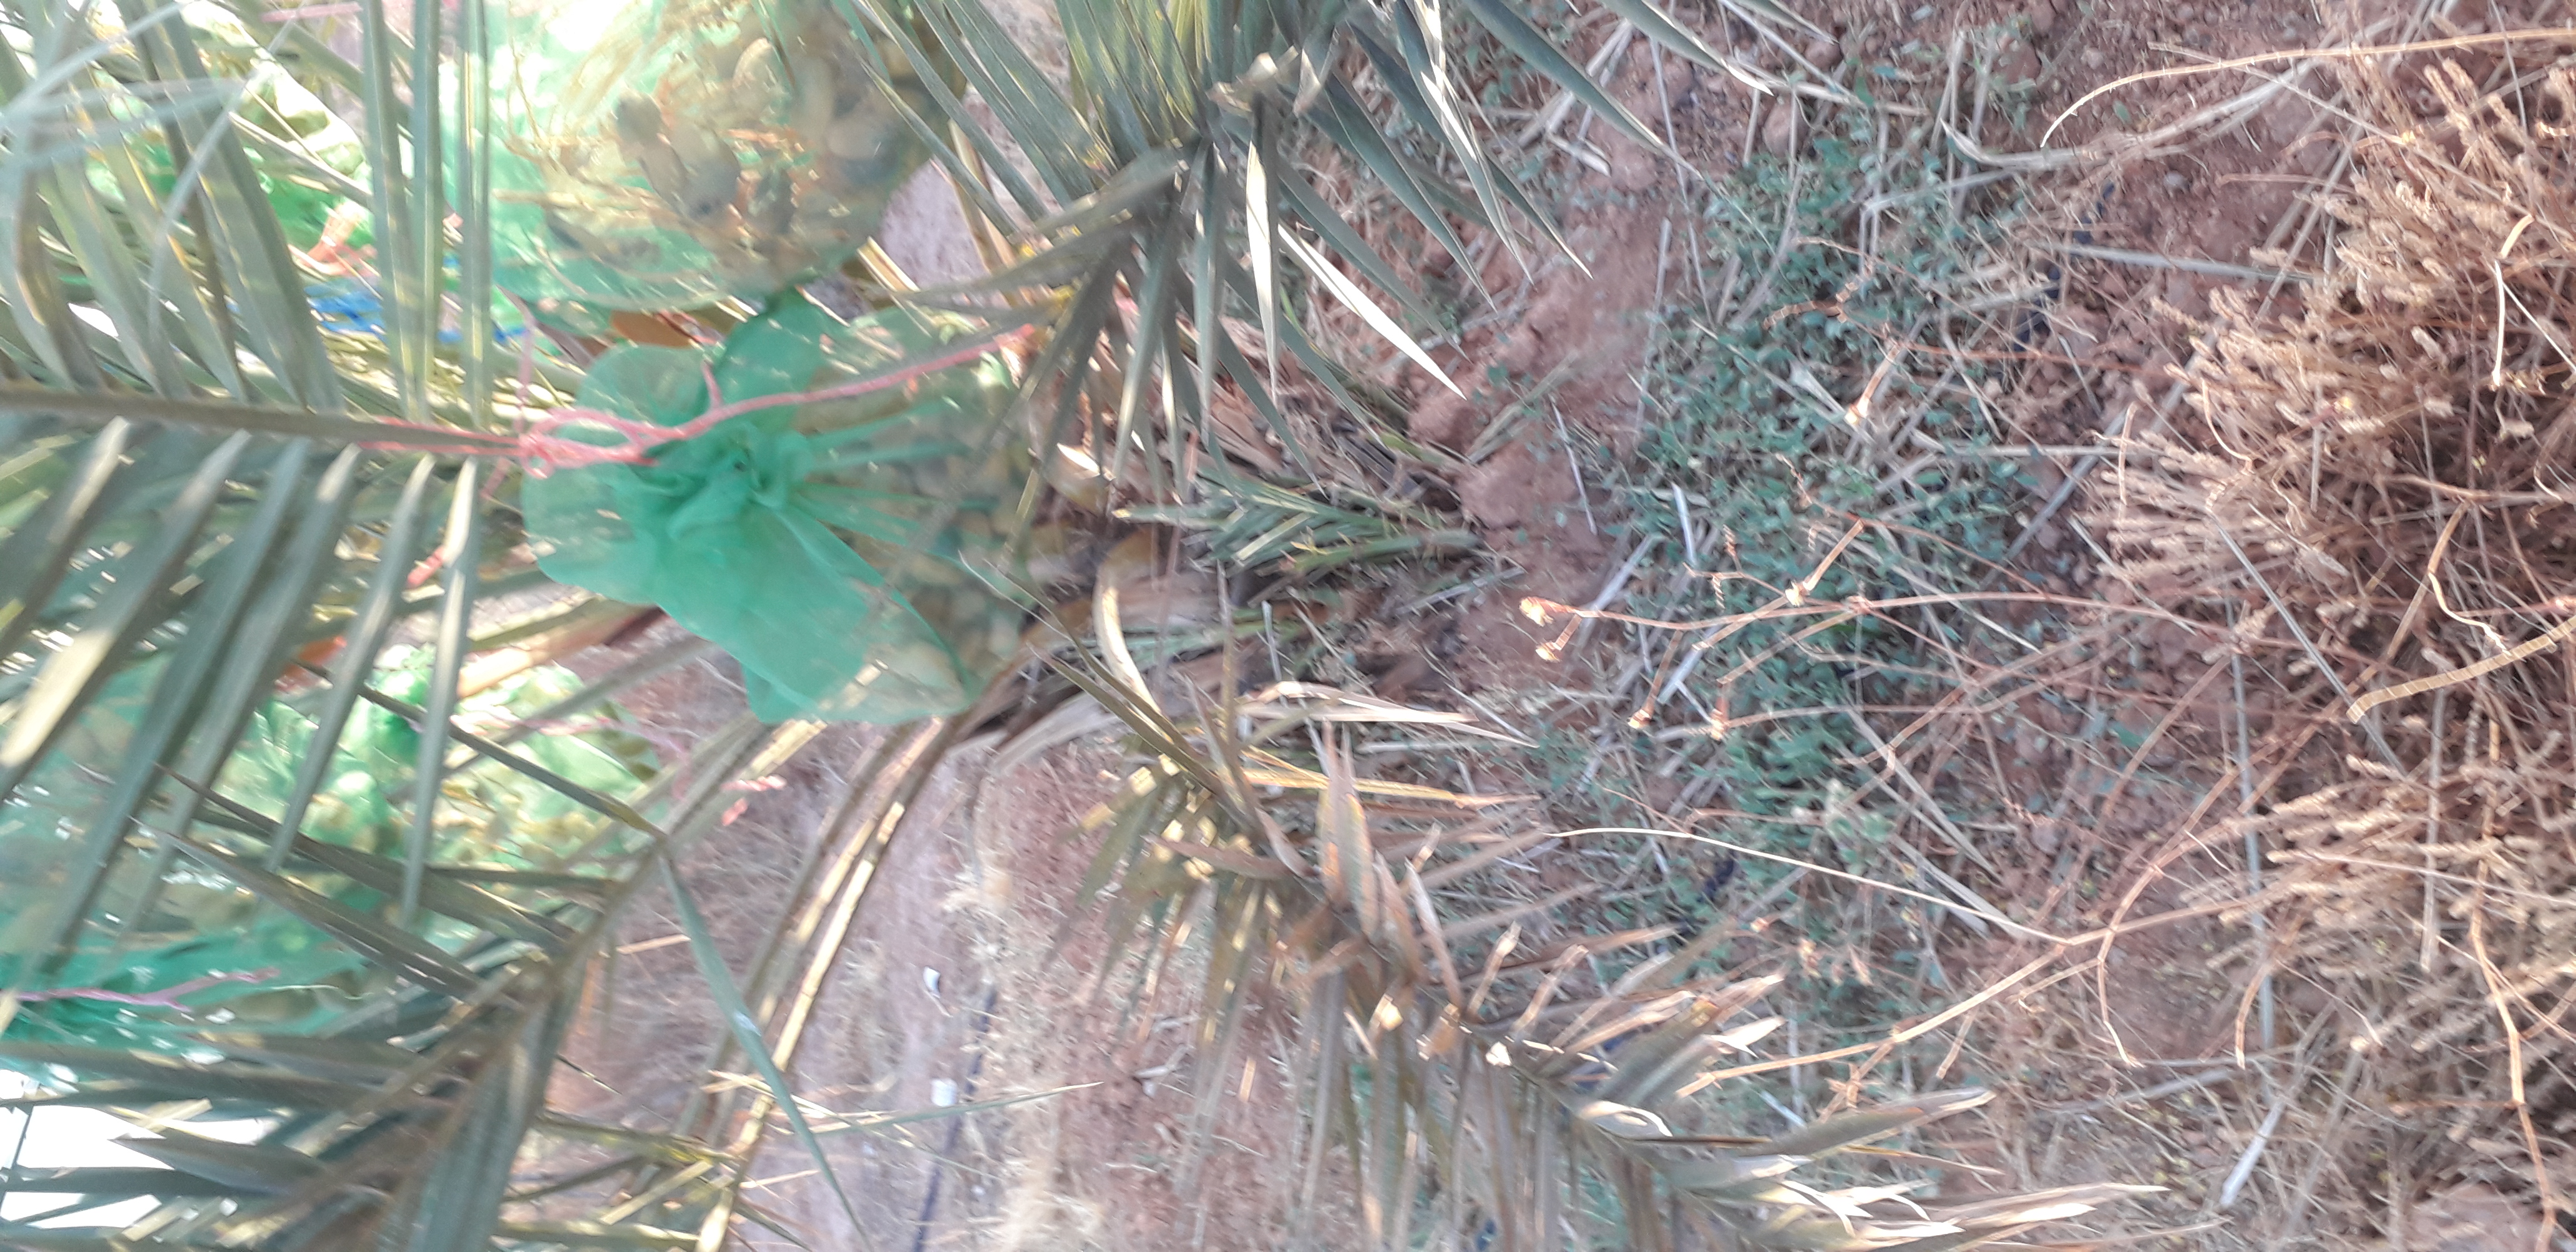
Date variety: Boumajhoul